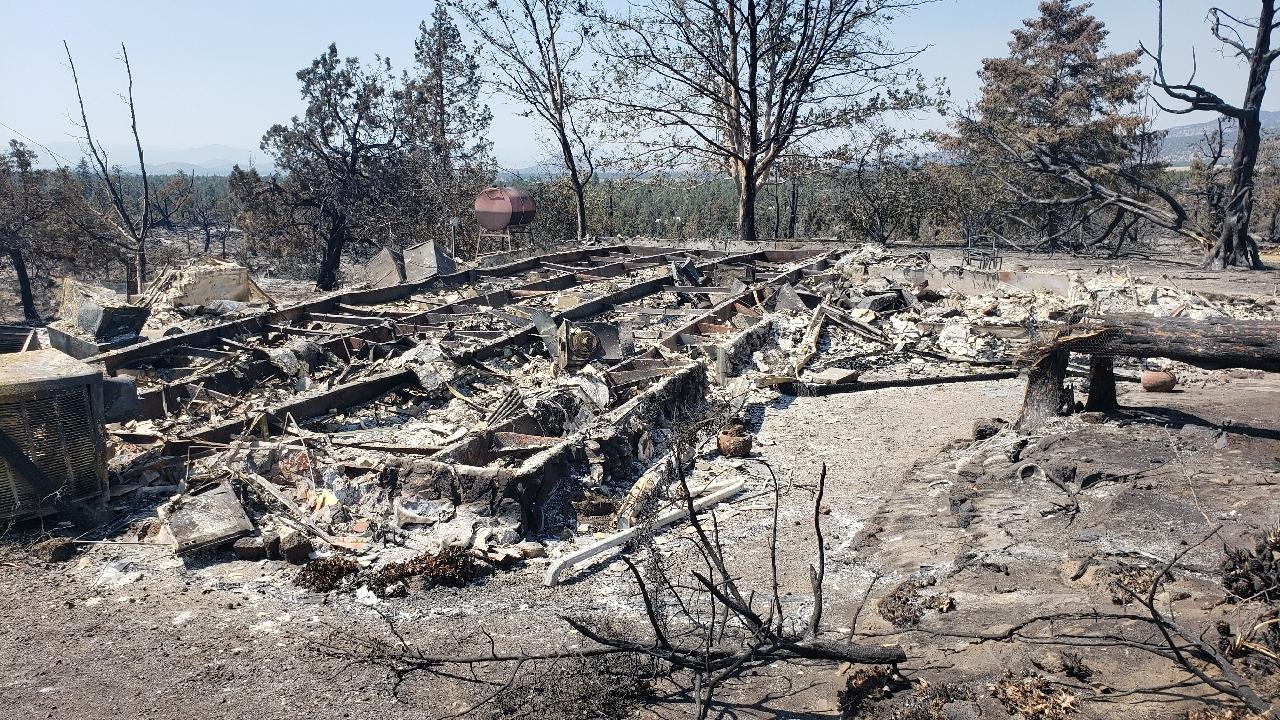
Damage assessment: destroyed